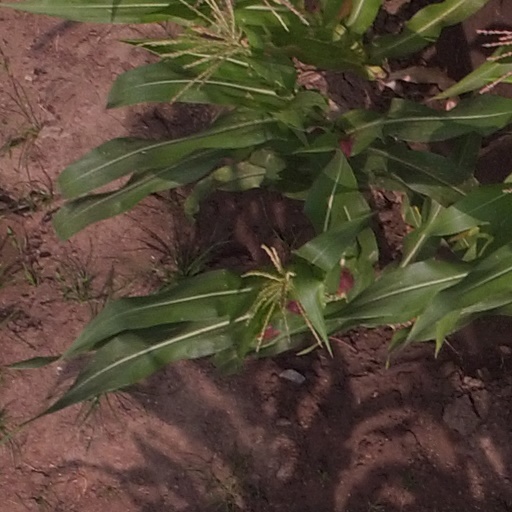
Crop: maize; corn